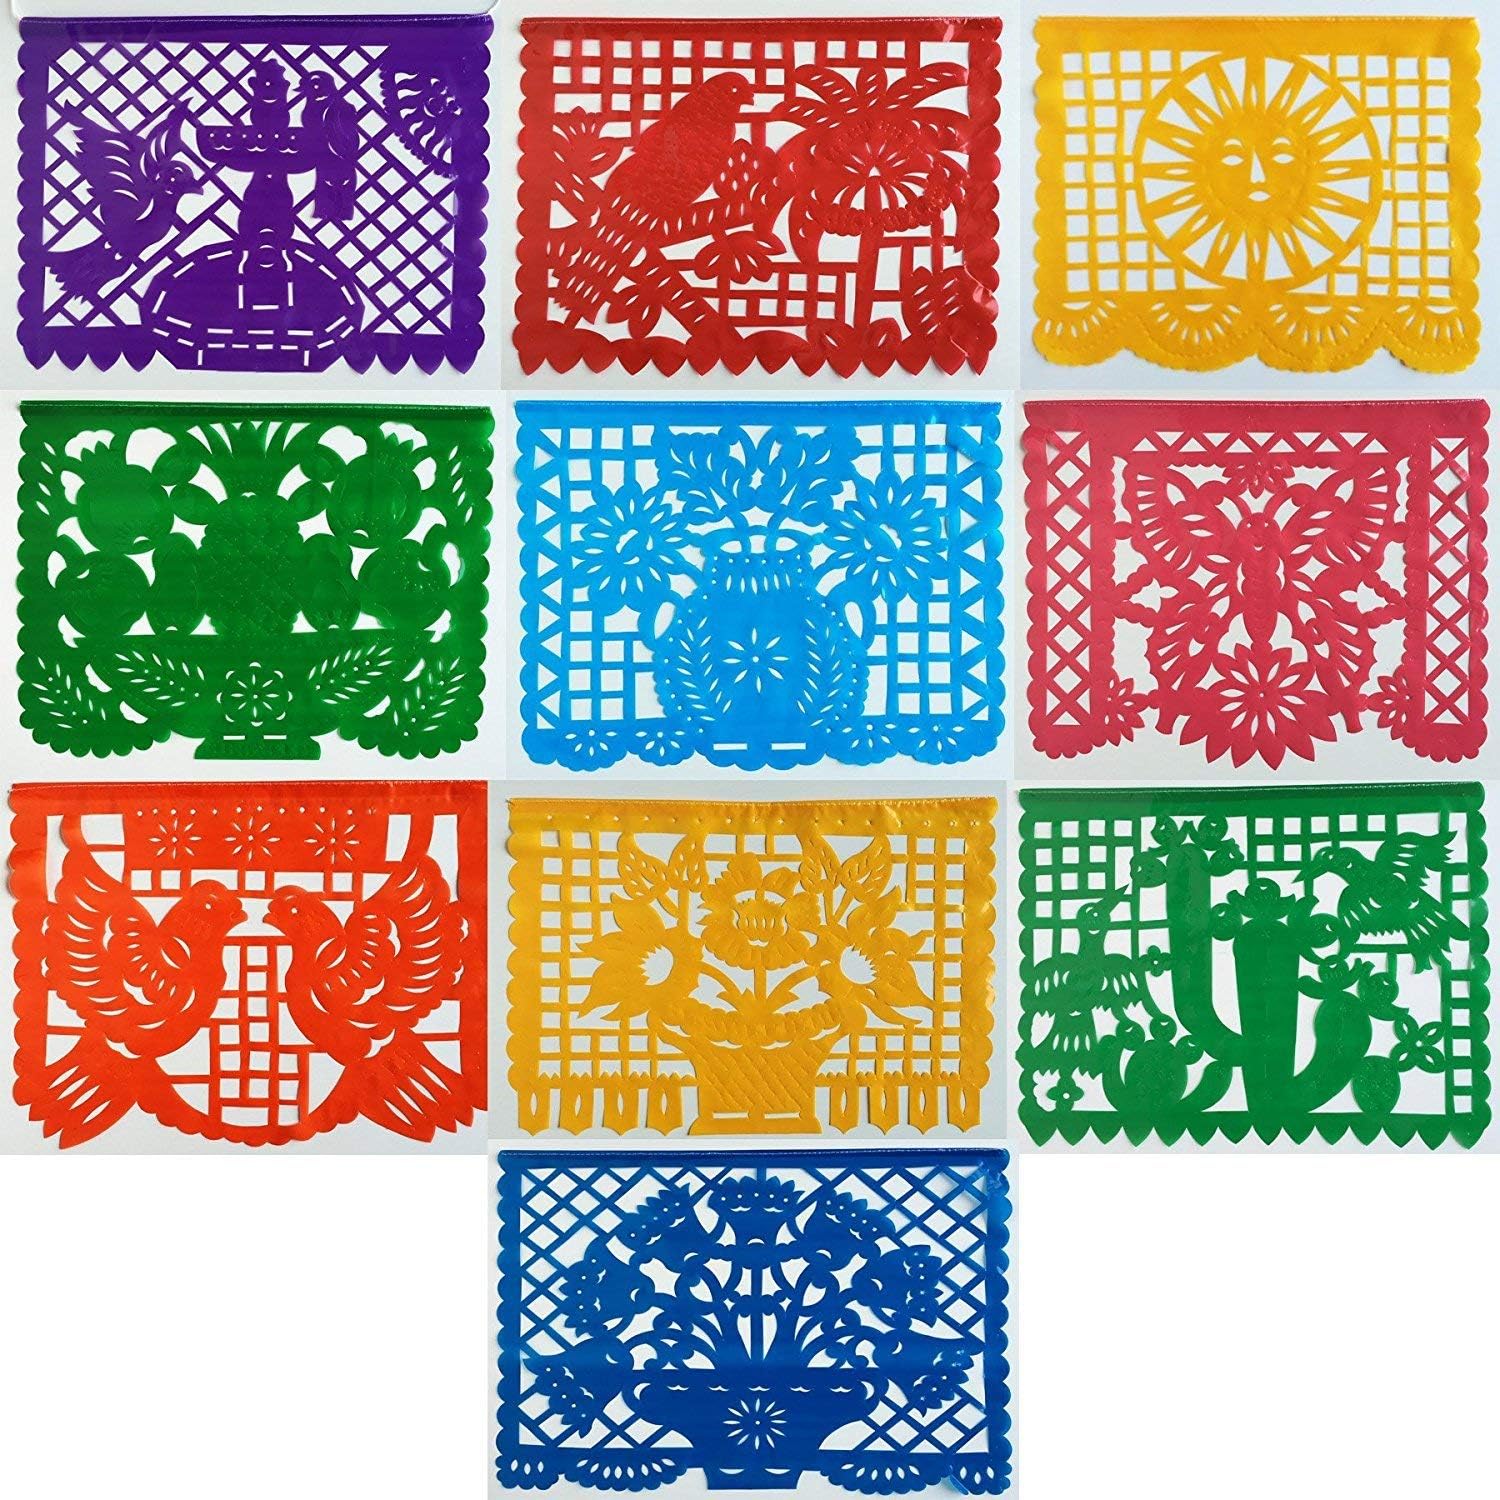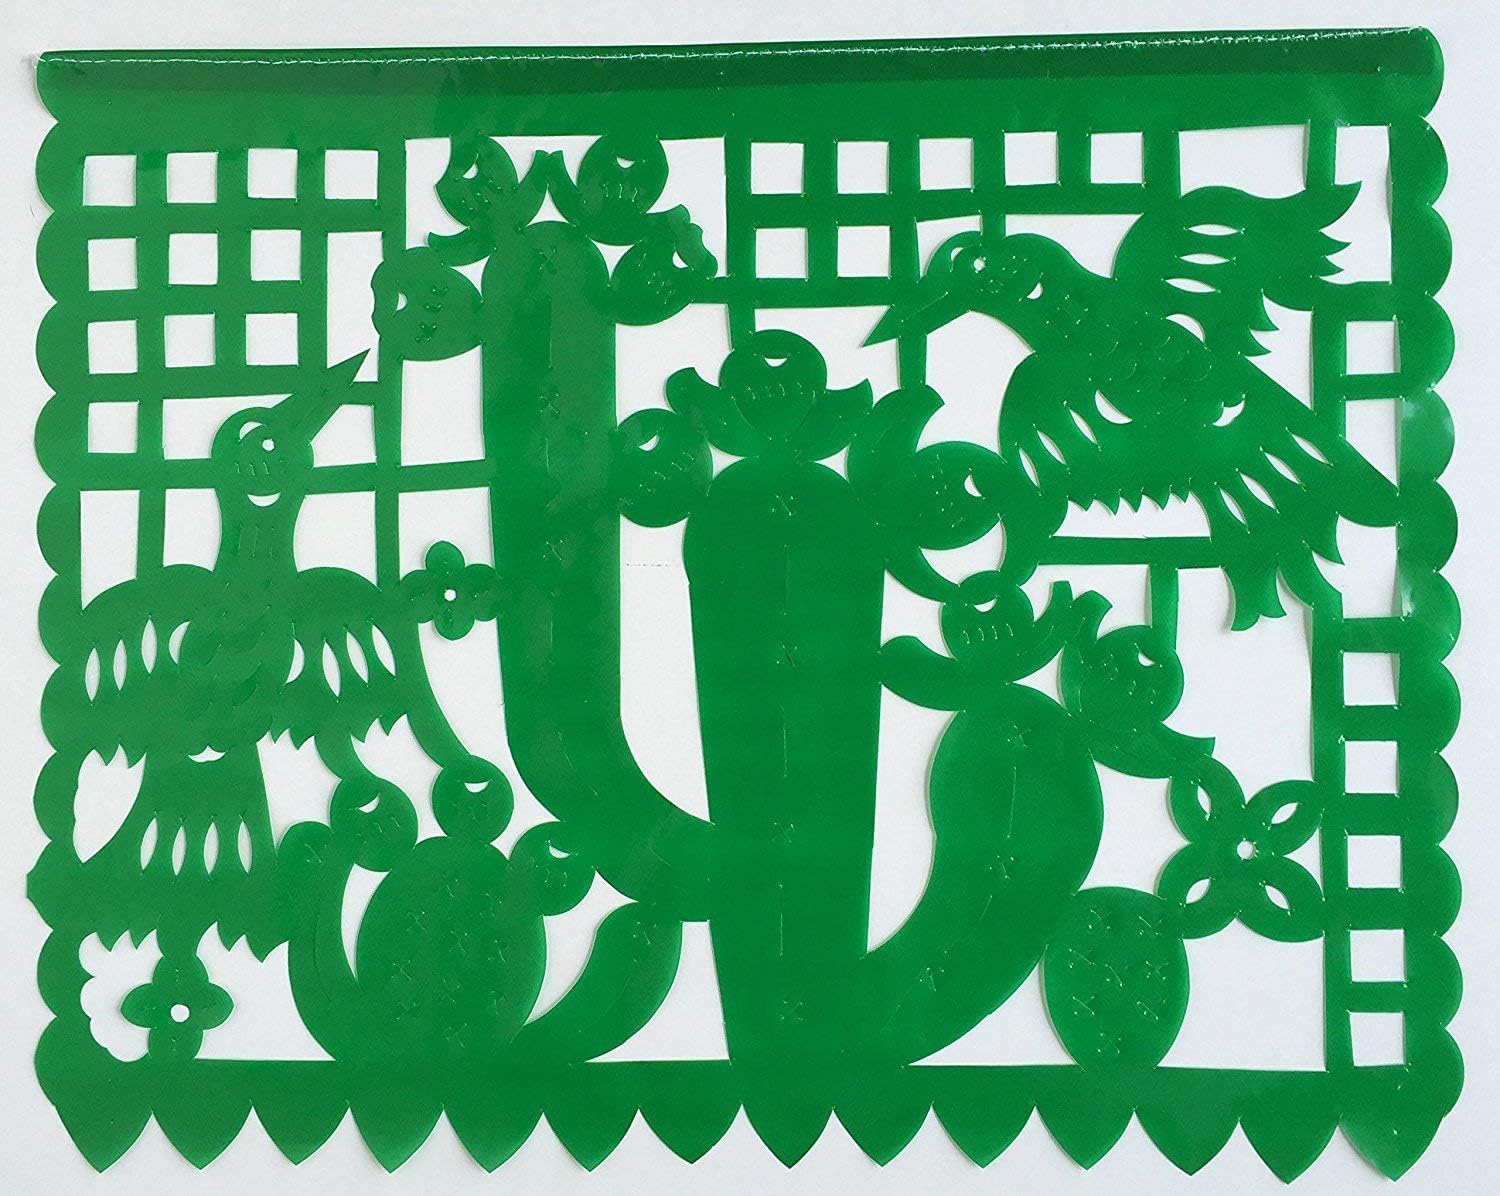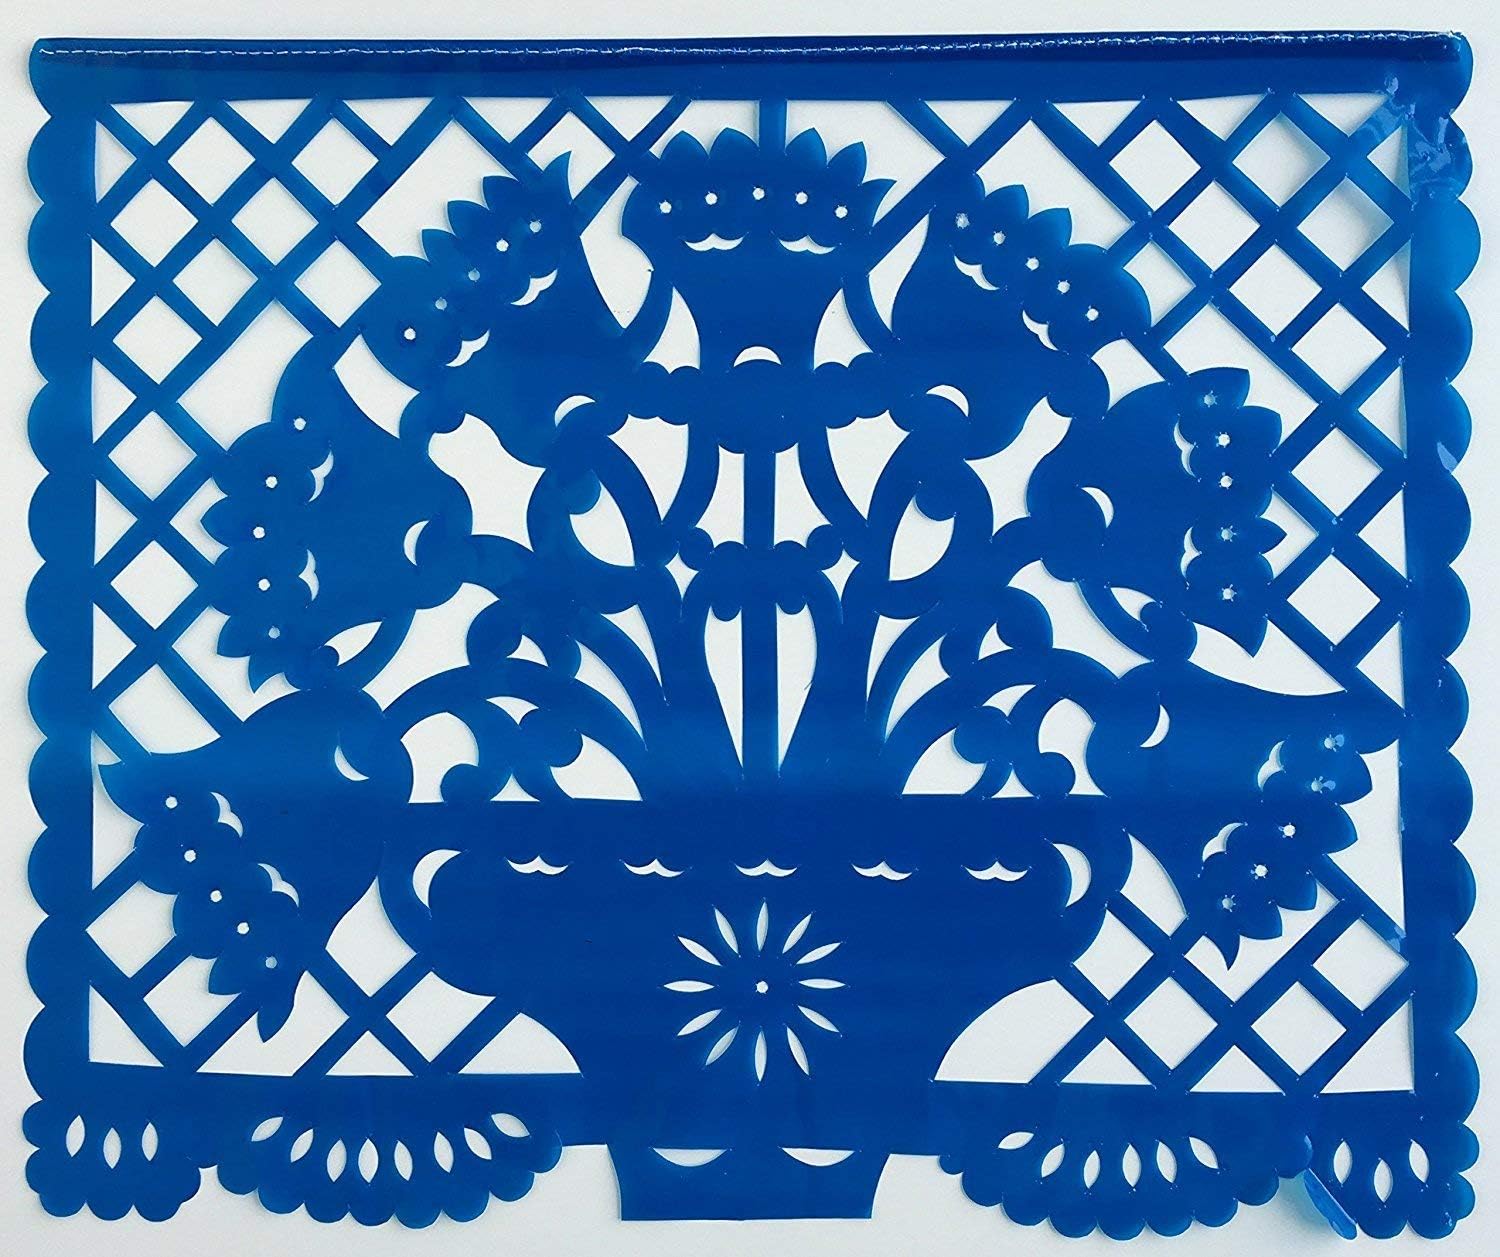
Fiesta Plastic Papel Picado Banner by OPP - 16 Feet Long & 10 Panel - High Grade Plastic Made, Premium Quality and Freebie (Pack of Two)
Category: Health & Personal Care
Celebration looks more beautiful when the perfection of colourful décor sets the stage and We at OPP makes your colourful celebration at its best with this beautiful 16 feet large PLASTIC Papel Picado banner, includes 10 colorful panels WHAT THIS PRODUCT OFFERS - Made with high grade plastic  - Ensuring the product safety to your event  - Made in Mexico by skillfull artisans  - this banner is made out of PLASTIC for it to withstand outdoor use HOW THIS GETS MADE The 10 panels are carefully sawn to a plastic thread that holds them together and that all in all spans 16 feet. OUR EXPERIENCE ON PRODUCT PACKAGING Please note that the 10 panels will be STAPLED together, after many years of shipping this product we have learned that this is the best way of assuring that the banner wont be damaged during transport. FREEBIE FOR LIMITED TIME We at OPP strive to exceed our costumer quality expectations. For a limited time receive a FREE triangular banner included in the same package YOU CELEBRATE, WE SUPPORT Our products are of the BEST quality, do not be fooled by cheaper imitations. This is the one and only original OPP Papel Picado Banner Sometimes you have to get creative when it comes to celebrations, just grab this one by clicking “ADD TO CART” option
Features: PAPEL PICADO BANNER – Pack of Two, Made in Mexico, our Gorgeous Decorative Craft handmade out of high grade plastic into beautiful and elaborate designs | PERFECT PARTY SUPPLIES FOR FESTIVE SEASONS - They are commonly displayed for both secular and religious occasions, such as Easter, Christmas, 16th September as well as during weddings, parties, events, baptisms, birthday, house party, gatherings, giftings and christenings. | COLORFUL FIESTA – Our best mexican artisans offers you this set of 10 papel picado banners in full of life colors such as red, blue, orange, yellow, purple, pink, green | SIZE TO ITS EXACT - Banner spans 16 feet long, 10 panels measuring 16 inches wide by 12.5 inches in height each, this mexico made banner ensures the usage of safe plastic material | FREEBIE AT ITS BEST - We are giving out extra triangular papel picado banner included inside the package, Make your celebrations extra Grande!